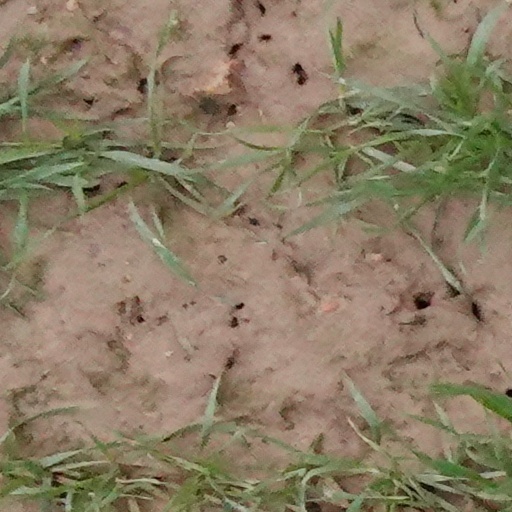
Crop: wheat